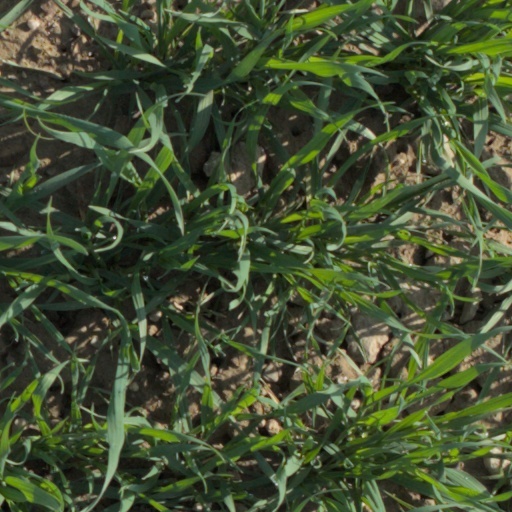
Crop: wheat